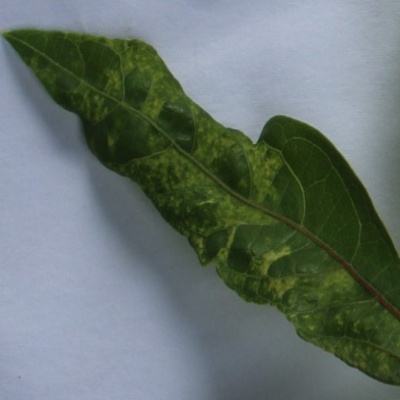
Crop: Cassava
Condition: mosaic